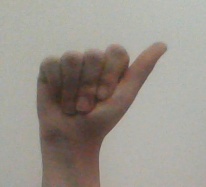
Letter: dhad